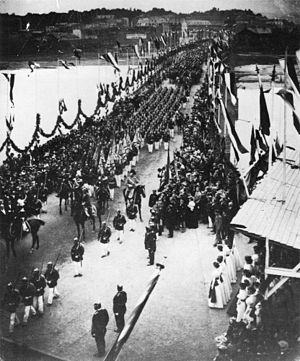
Wilhelm 2. af Tyskland / Som person og politisk syn
Kejser Wilhelm i Koblenz over en baldakin-bro i 1897.
Wilhelm 2. Tyskland var den sidste tyske kejser og konge af Preussen. Han sad på tronen fra den 15. juni 1888 til den 9. november 1918, hvor han som konsekvens af Novemberrevolutionen og Kejserriget Tysklands nederlag i Første Verdenskrig abdicerede. Herefter blev monarkiet afskaffet, og Tyskland blev til den demokratiske Weimarrepublik.